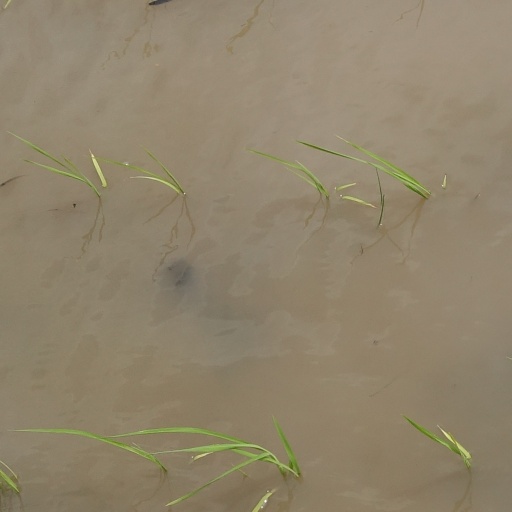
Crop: rice